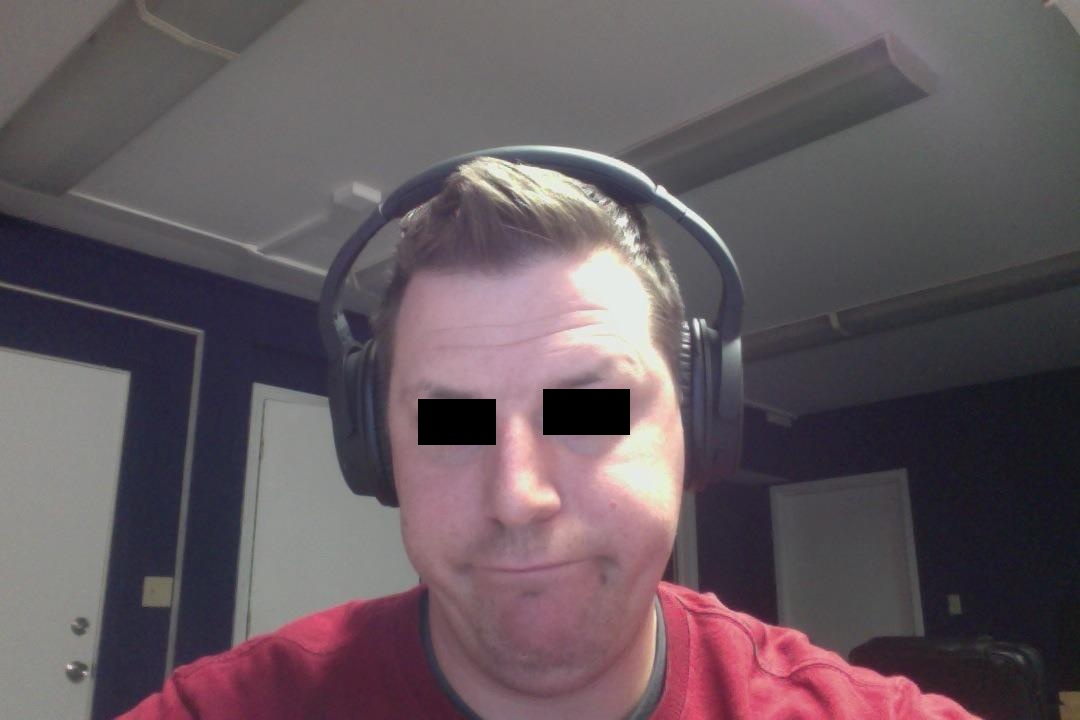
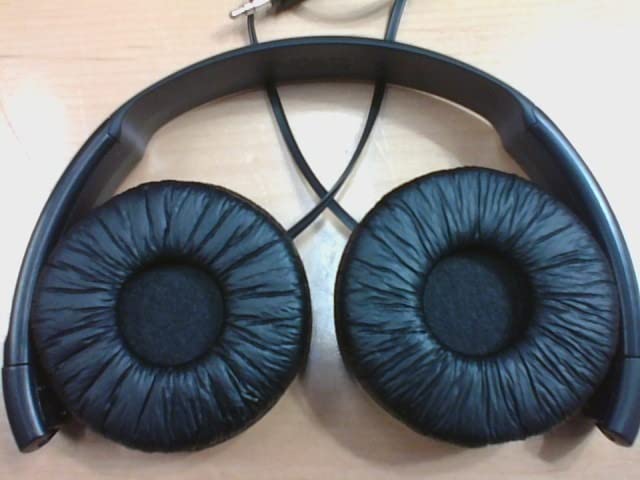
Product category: headphones
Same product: no